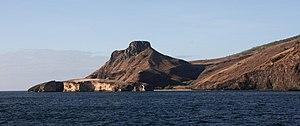
La pointe Matau, au climat semi-aride, sur la côte sud-ouest de l'île de Ua Huka, archipel des Marquises, Polynésie Française.
Ua Huka est une île du groupe nord des îles Marquises, en Polynésie française.